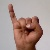
The image shows a hand gesture representing the letter 'I' in Indian Sign Language.